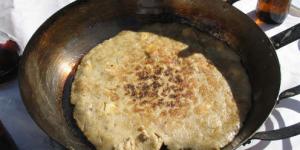
gachasmigas yeclanas